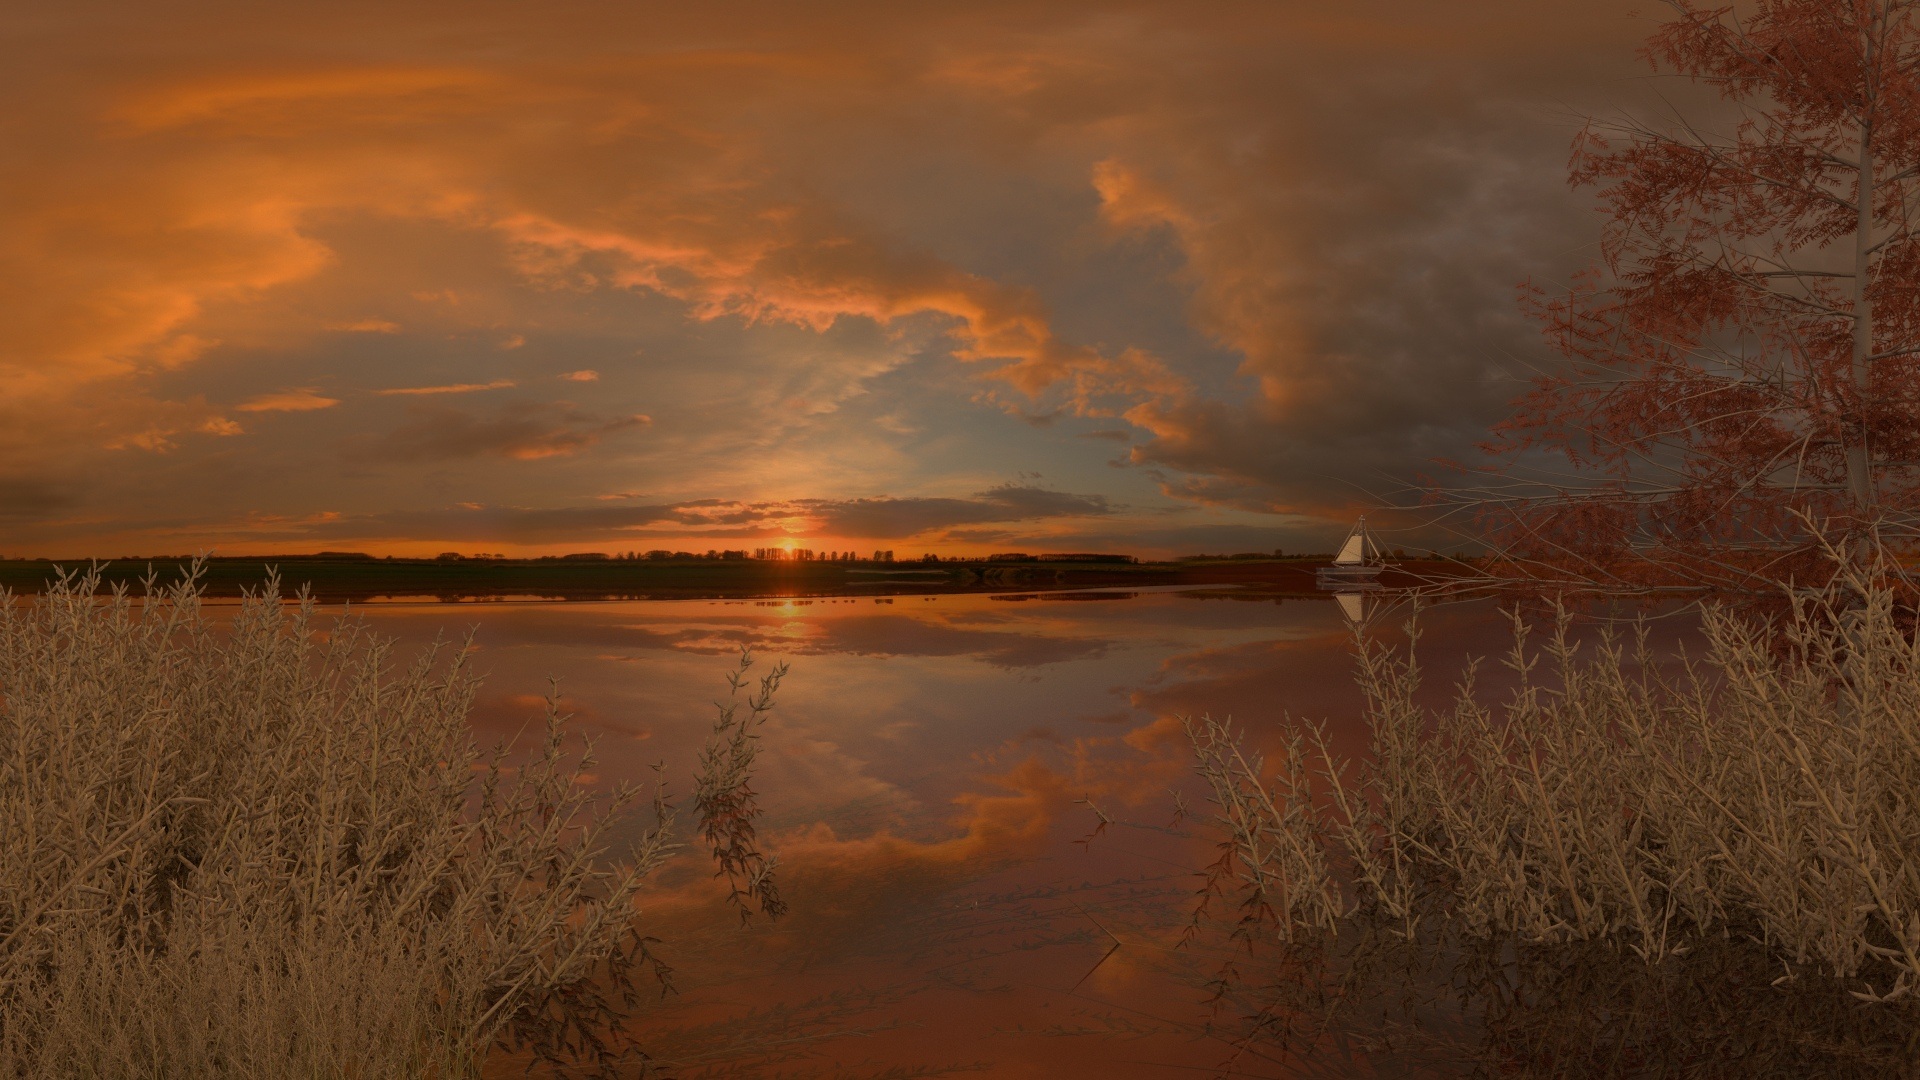
sea, nature, horizon, cloud, sky, sun, sunrise, sunset, sunlight, morning, lake, dawn, atmosphere, dusk, evening, reflection, calm, quiet, loch, afterglow, atmospheric phenomenon